Answer in natural language. Which point is closer to the camera taking this photo, point B  or point C? Choose between the following options: C or B
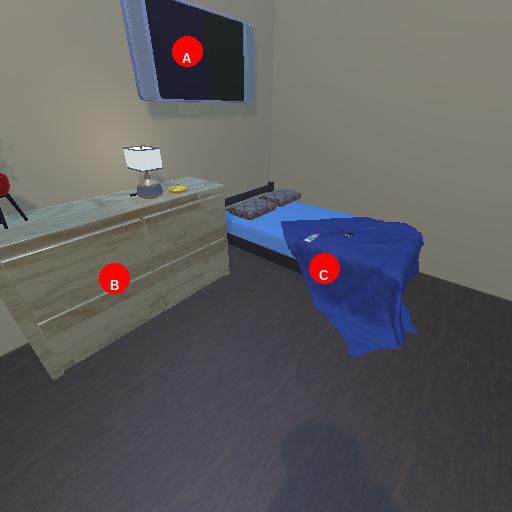
<answer>B</answer>